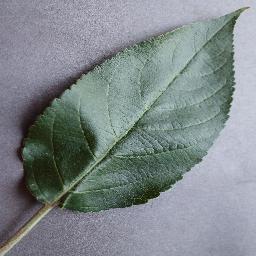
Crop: apple
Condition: healthy